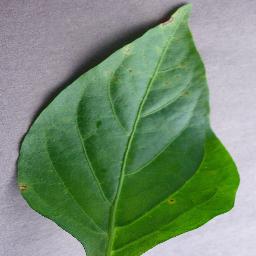
Label: Pepper,_bell___healthy